Teatro Duse

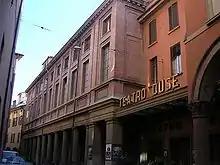
Facade of the Teatro Duse.

The Teatro Duse is one of the oldest extant theaters in the city of Bologna, Italy. Located in the Palazzo del Giglio, the theatre's address is at 42 Via Cartoleria, 40124. Built by the engineer Antonio Brunetti, it opened as the Teatro Brunetti in 1822. In 1898 it was re-named for the actress Eleonora Duse. While more frequently used as a venue for plays during its history, the theatre has also presented other types of performance such as operas and concerts. The opera composer Guglielmo Zuelli conducted operas at the theatre in the mid to late 1880s. In the 1890s the conductor Antonino Palminteri was active as a resident opera conductor at the theatre. Gialdino Gialdini's opera "I due soci" premiered at the theatre on 24 February 1892.